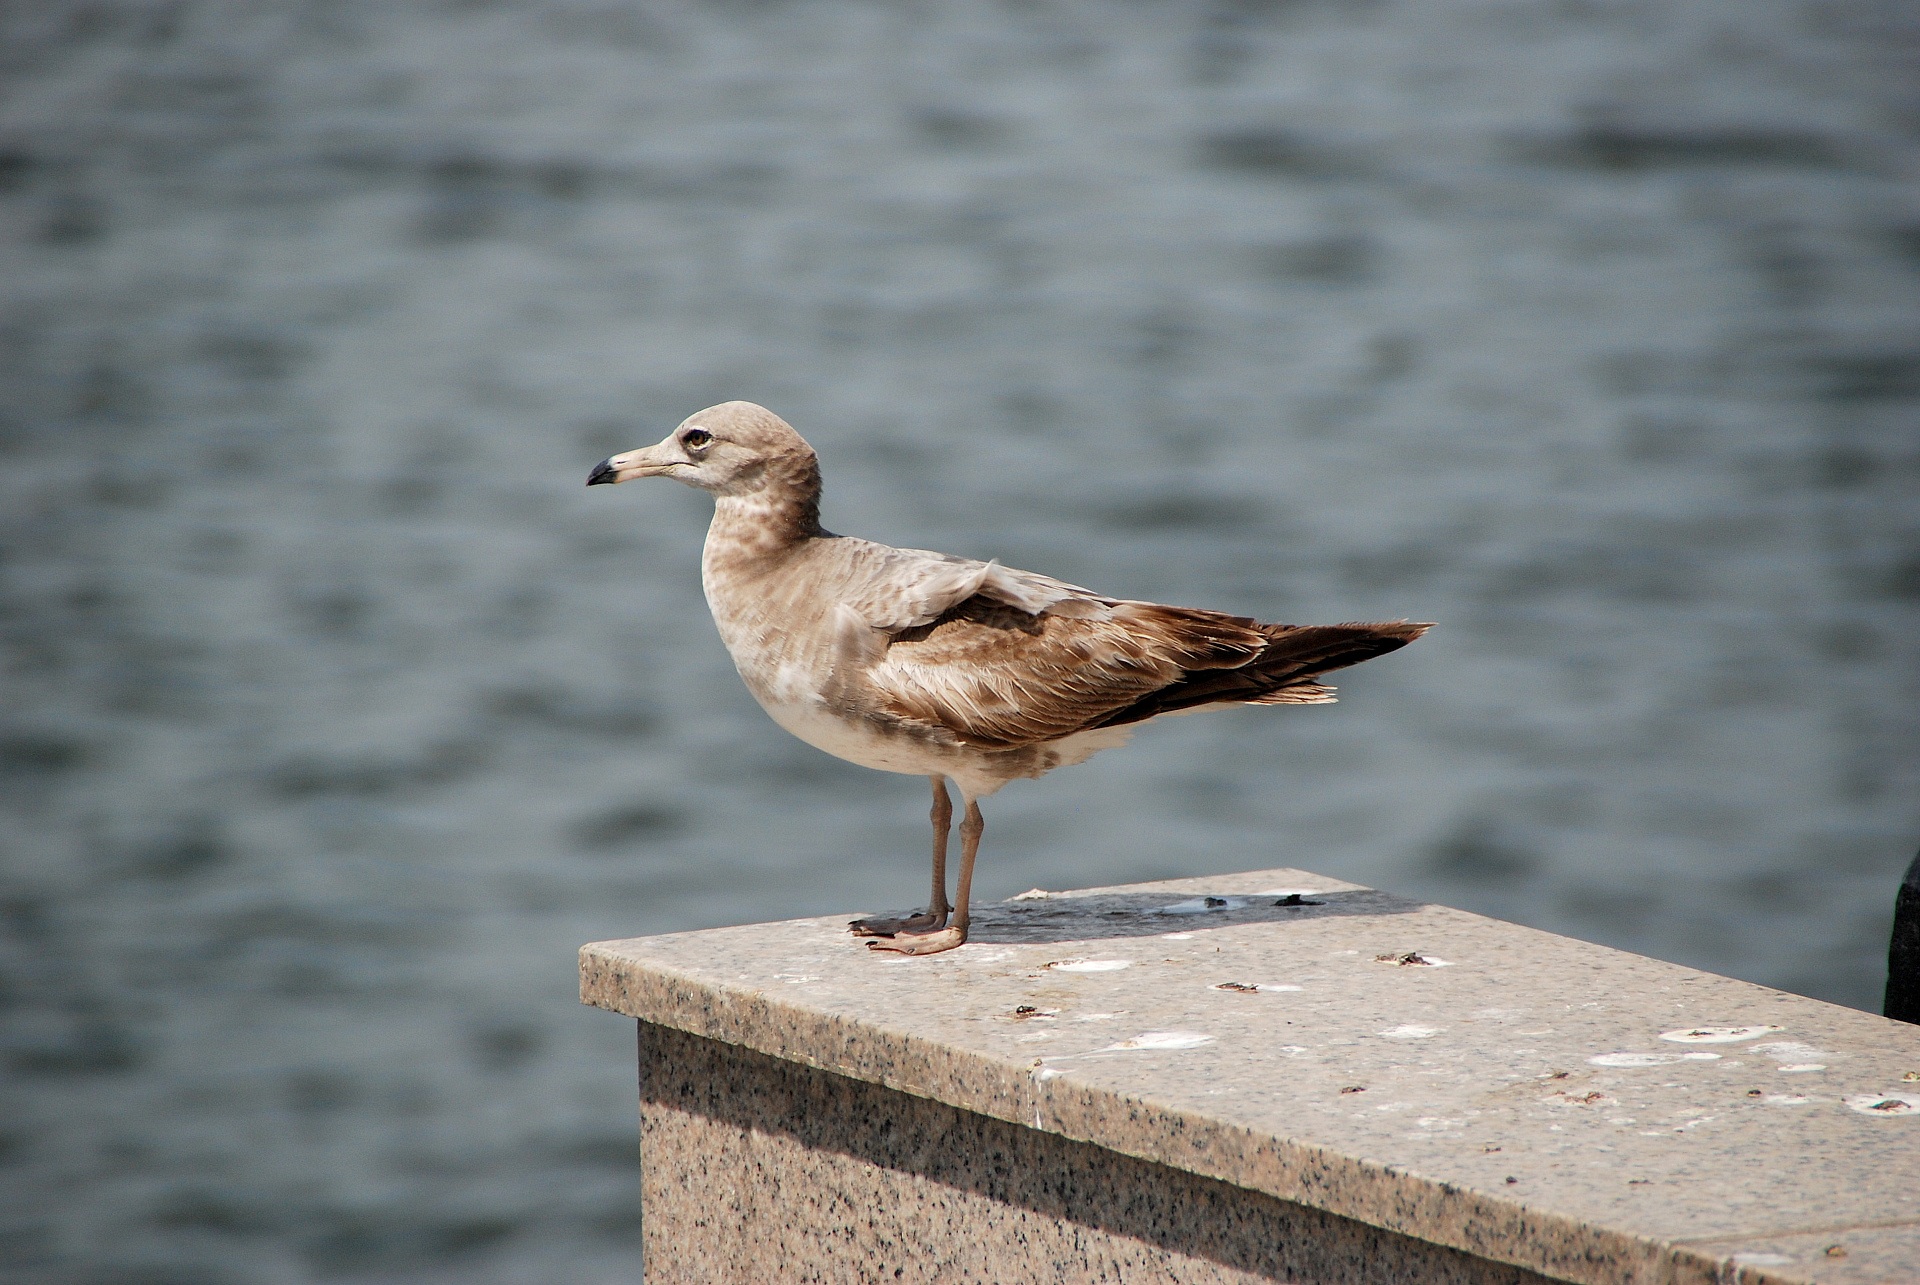
sea, bird, wing, seabird, seagull, wildlife, gull, beak, fauna, west coast, birds, gulls, duck, seabirds, vertebrate, new, waterfowl, water bird, shorebird, incheon beach, charadriiformes, ducks geese and swans